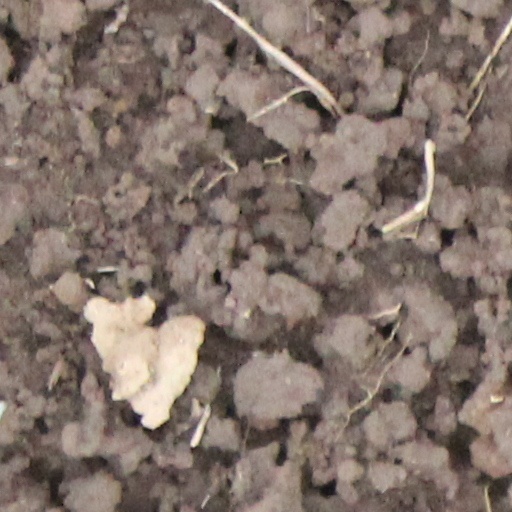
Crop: wheat